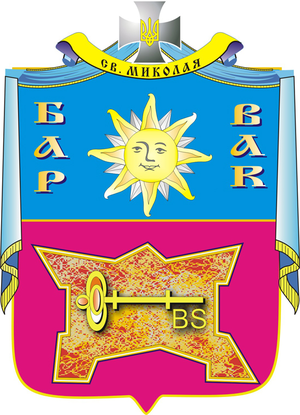
Bar est une ville de l'oblast de Vinnytsia, en Ukraine, et le centre administratif du raïon de Bar. Sa population était estimée à 16 380 habitants en 2014.